Dialog Axiata

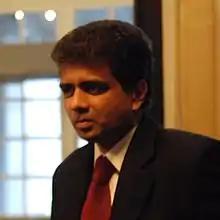
Hans Wijayasuriya in 2012

The year 2001 saw the launch of Dialog Internet, thus starting ISP operations by launching GPRS and MMS services based on existing 2G infrastructure and becoming the first GPRS and MMS operator in South Asia.